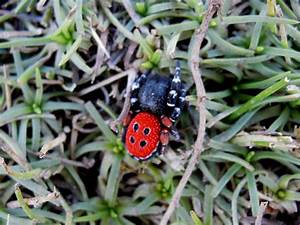
Label: spider